Women's erotica

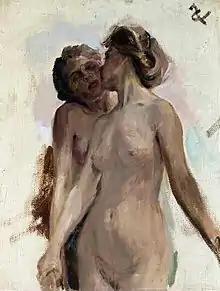
Illustration depicting women's erotica

Women's erotica is any erotic material that caters specifically to women target-demographic of various sexual preferences. When erotica is specifically directed at lesbians, it is referred to as lesbian erotica. Women's erotica is available from a variety of media including video games, websites, books, comics, short stories, films, photography, magazines, hentai and audio. The content may cover many aspects of sexuality, from relationships to fetishes; the main idea being to convey sex-positivism from a woman's perspective, or to feature female empowerment and sexual fantasies.